Fuat Çapa

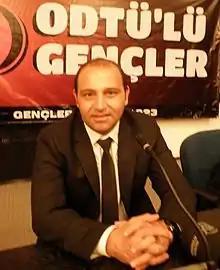
Fuat Çapa in 2012

Fuat Çapa (born 15 August 1968) is a Turkish football coach, and the director of football of Samsunspor.